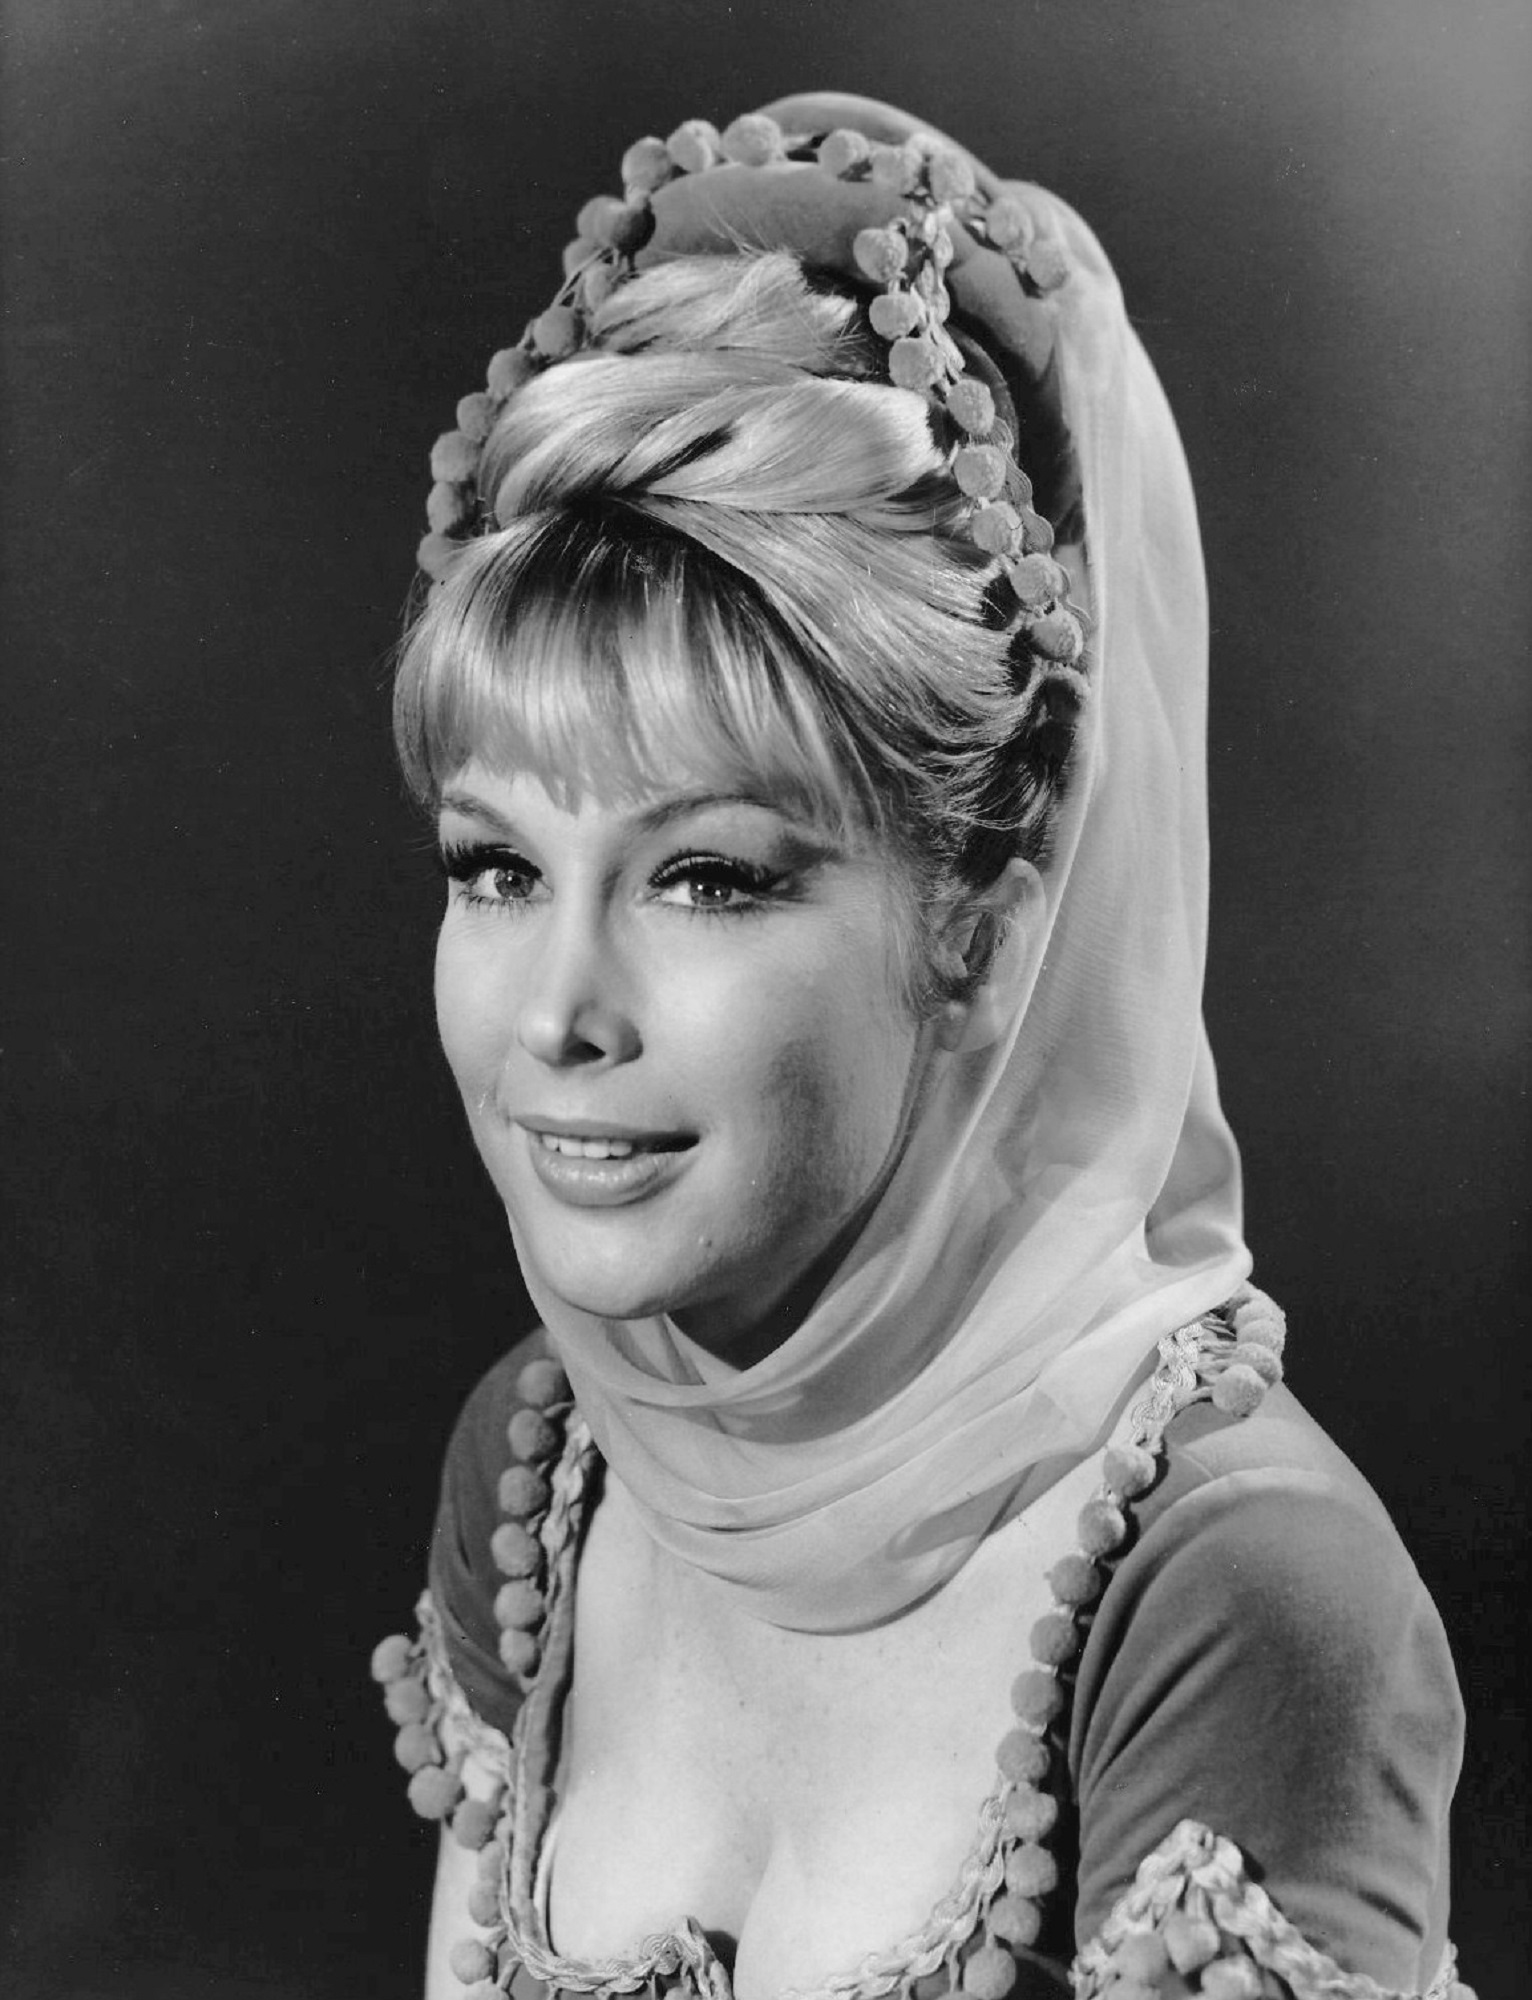
black and white, hair, photography, vintage, retro, star, film, hollywood, portrait, television, tv, clothing, monochrome, hairstyle, face, head, series, cinema, classic, entertainment, movies, actress, monochrome photography, portrait photography, barbara eden, i dream of jeannie